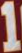
Number: 1